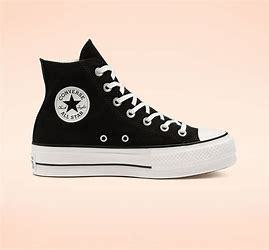
Brand: Converse
Model: Chuck Taylor All Star